Salvatore Cordileone

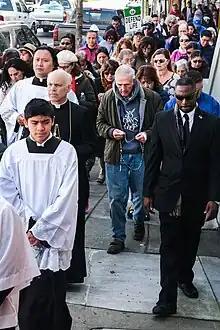
Archbishop Cordileone marching with anti-abortion protesters (2019)

In April 2022, Cordileone warned Pelosi, a Catholic resident of San Francisco, that he would prohibit her from receiving the eucharist within the archdiocese unless she repudiated her support of abortion rights for women. He stated, "A Catholic legislator who supported procured abortion, after knowing the teaching of the Church, commits a manifestly grave sin which is a cause of most serious scandal to others." In May 2022, Cordileone notified Pelosi and publicly announced that he took that action.